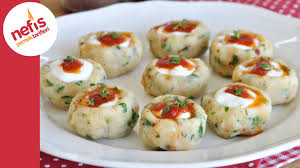
Yemek: manti